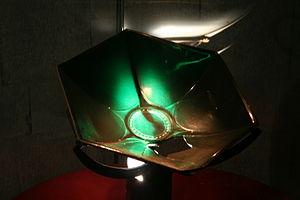
Faisant partie des reliques du Saint Calice, le Sacro Catino est un plat, actuellement à la cathédrale Saint-Laurent de Gênes, qui passait pour être en émeraude et pour avoir été offert par la Reine de Saba à Salomon et avoir servi lors de la Cène. Il est en verre coloré vert, hexagonal et d'une cinquantaine de centimètres de diamètre.
Le Sacro Catino est un plat, exposé actuellement à la cathédrale Saint-Laurent de Gênes, qui passait pour être en émeraude et pour avoir été offert par la Reine de Saba à Salomon et avoir servi lors de la Cène.